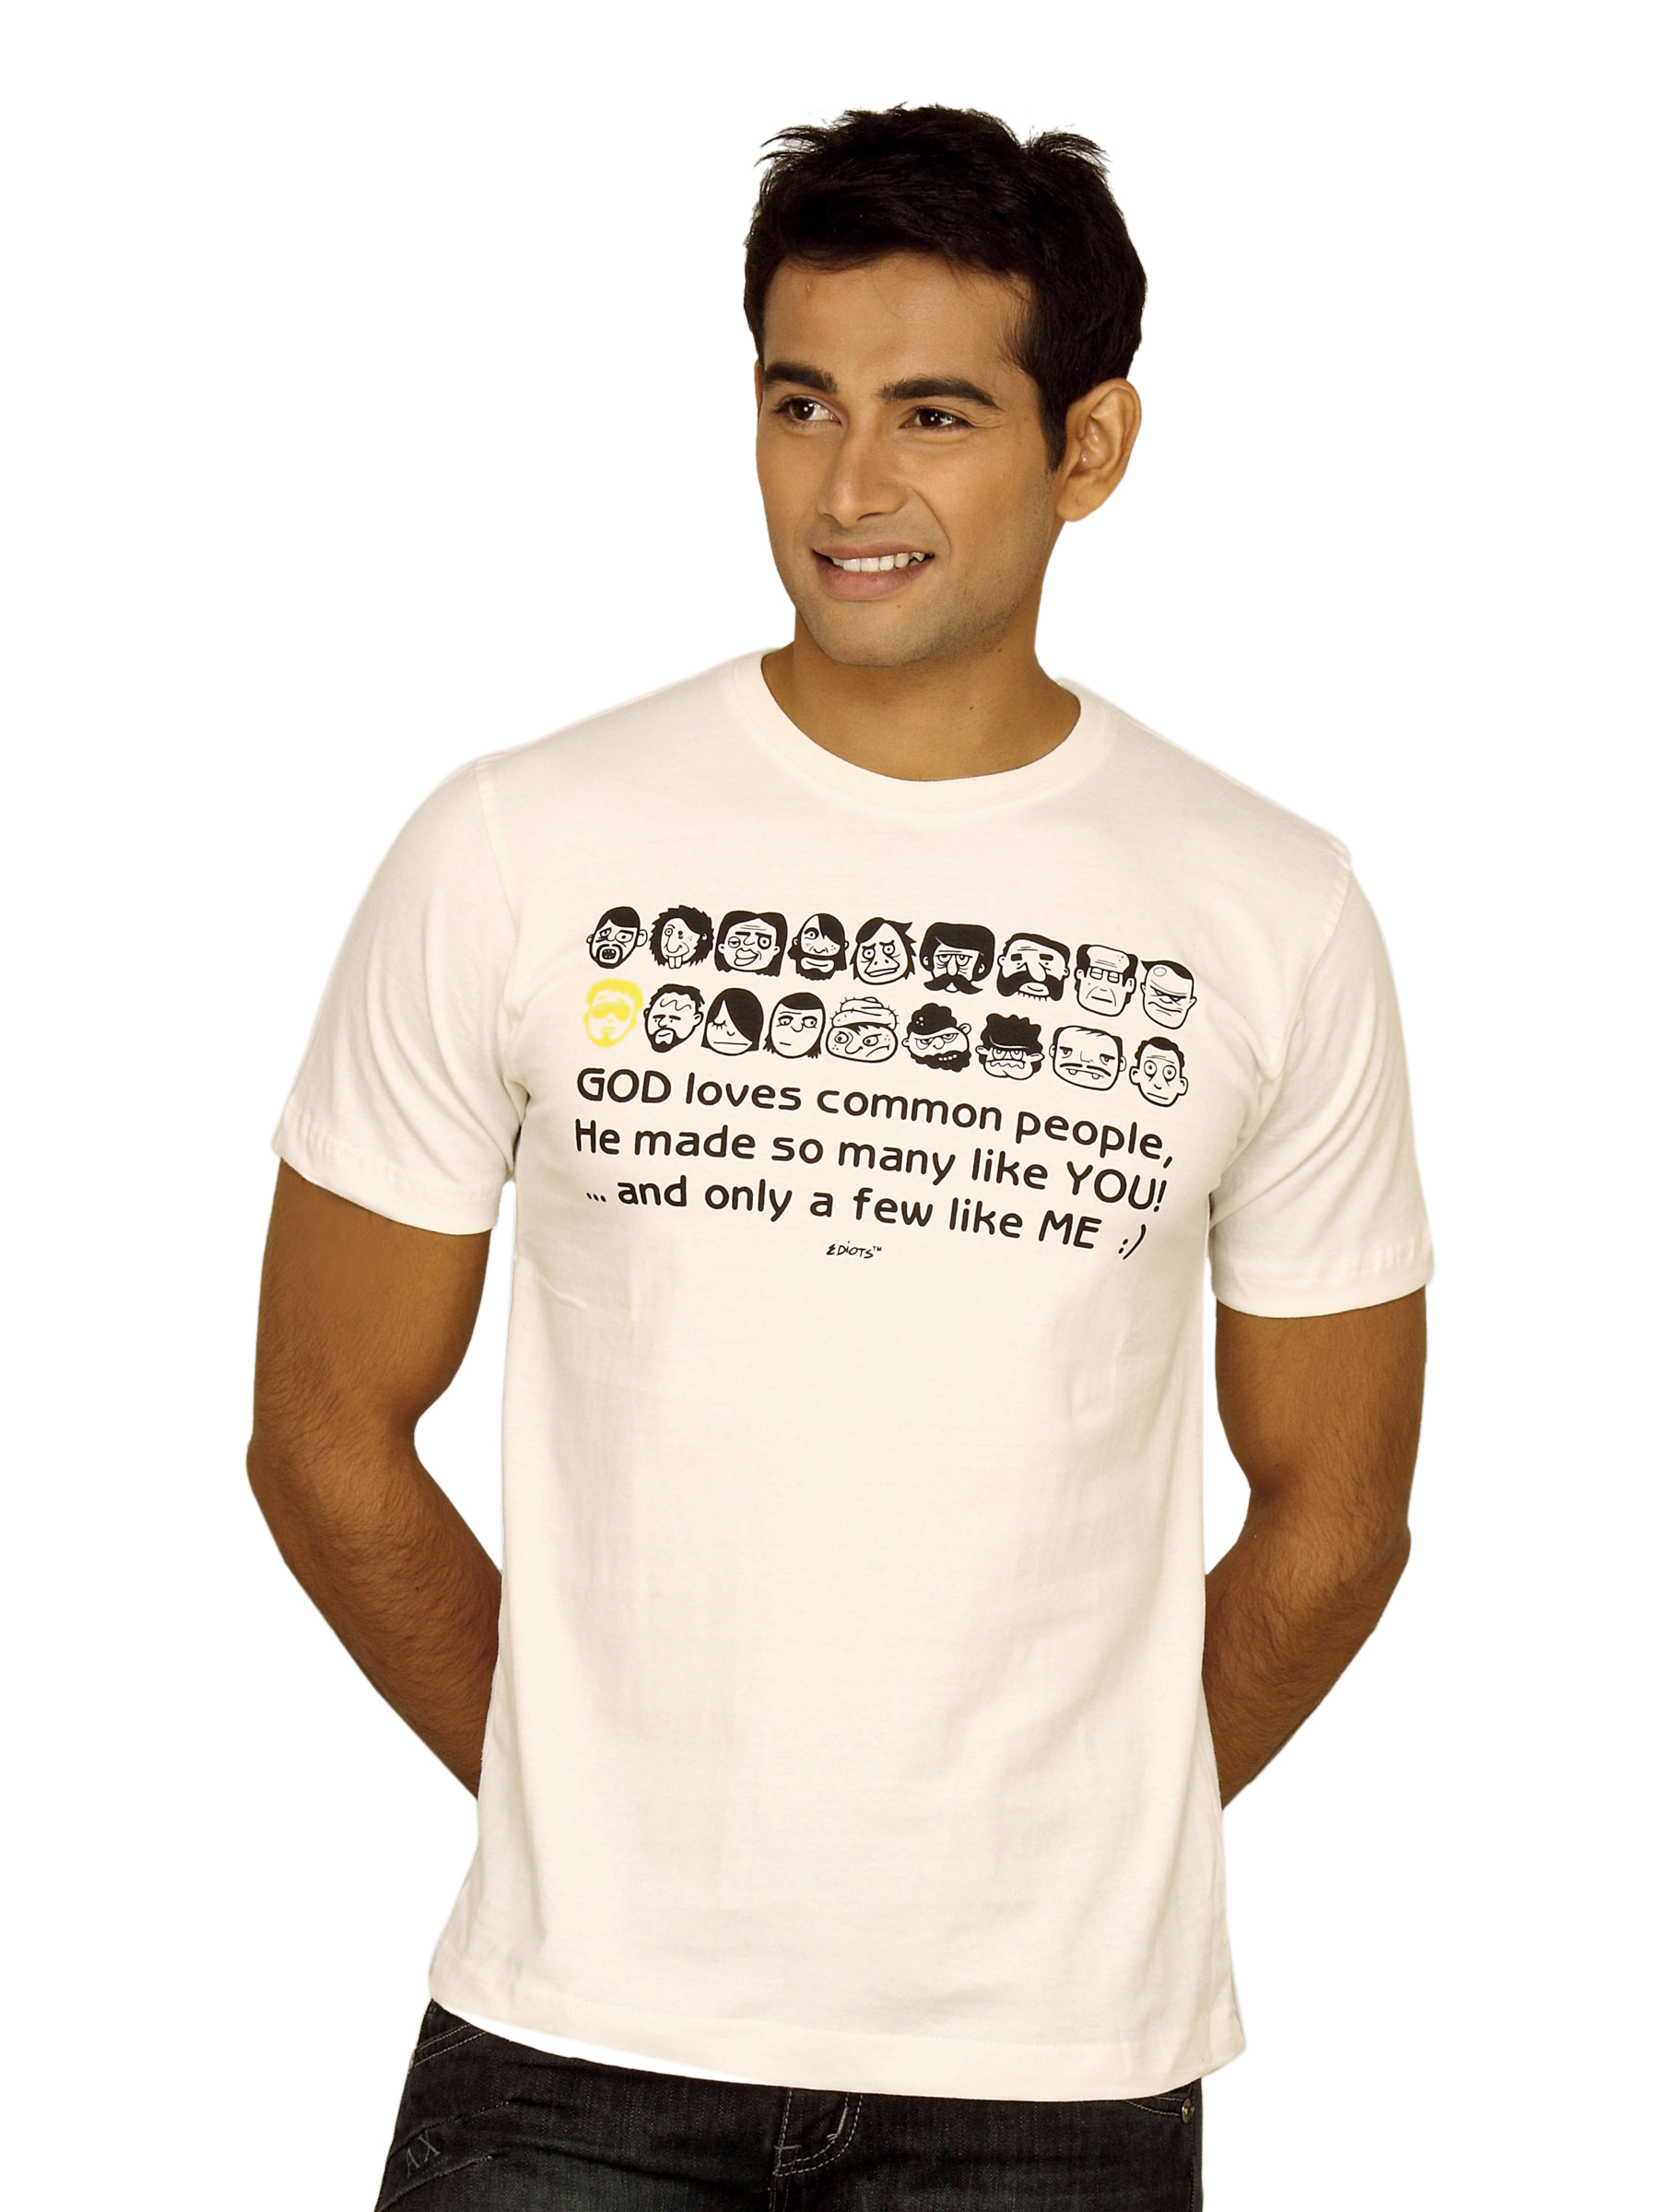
Ediots   T-shirt
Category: Apparel / Topwear / Tshirts
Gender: Men
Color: White
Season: Summer 2011
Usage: Casual